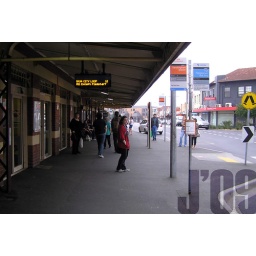
Electronic train info displays positioned outside the station in the street @Sandringham ~21.11.09